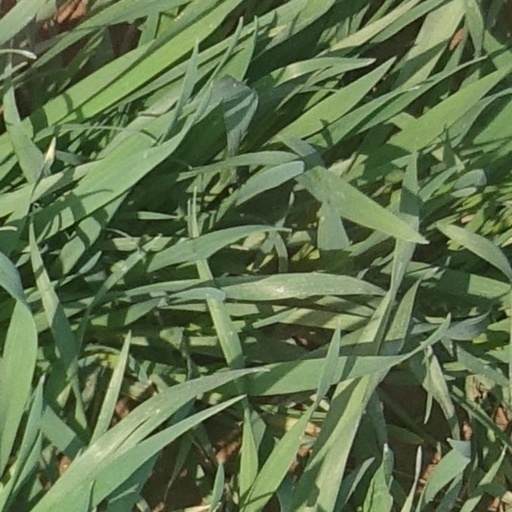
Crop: wheat